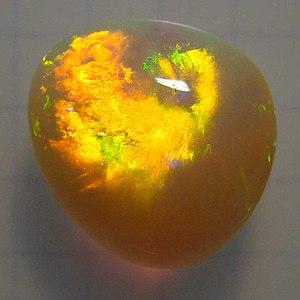
Une opale est un minéral composé de silice hydratée de formule SiO₂ · n H₂O, avec des traces d'uranium, de magnésium, de calcium, d'aluminium, de fer, d'arsenic, de sodium et de potassium. La teneur en eau est comprise habituellement entre 3 et 9 % ; elle peut atteindre 20 % suivant les variétés.